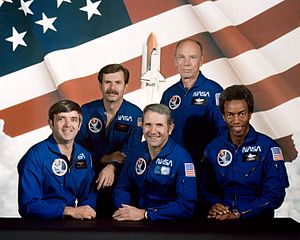
STS-8
STS-8 var Challengers tredje rumfærge-mission. Opsendt d. 30. august 1983 og vendte tilbage den 5. september 1983.